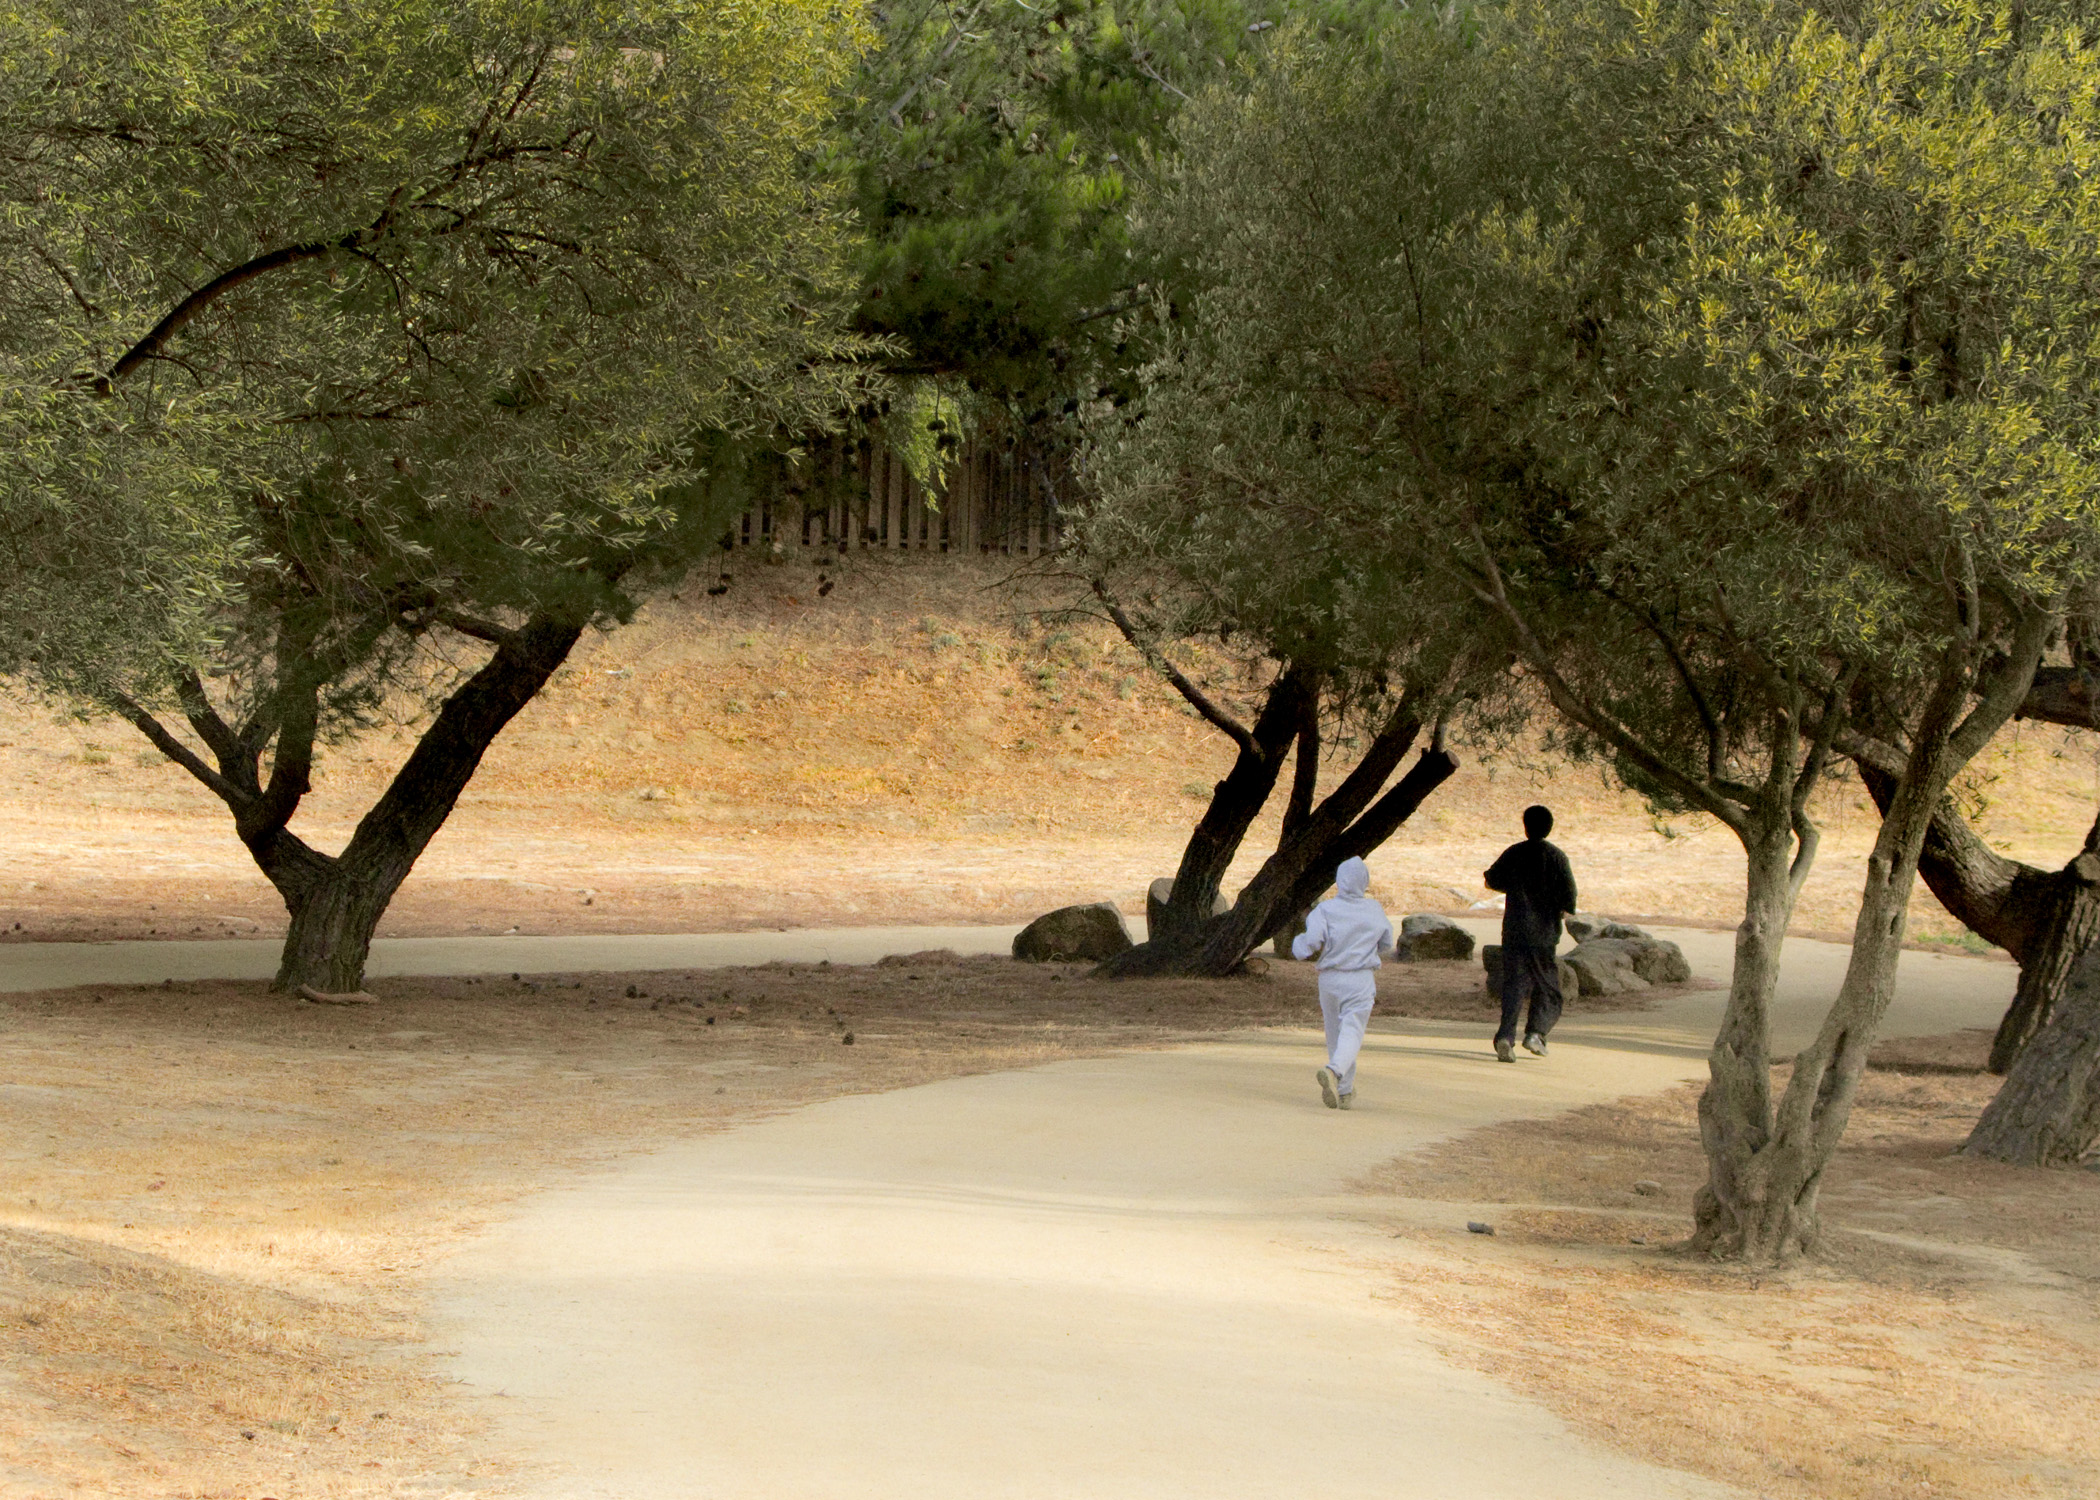
tree, branch, plant, sunlight, morning, flower, season, travisairforcebase, runningaffitness, woody plant